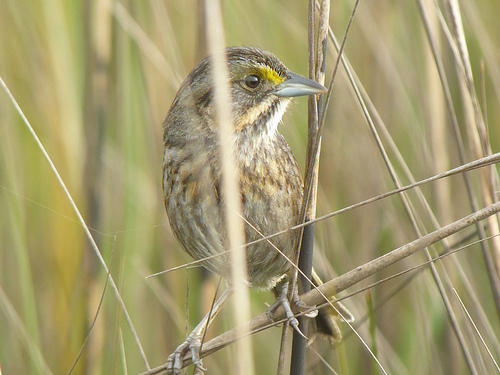
a small bird that has a short rounded crown, bright yellow superciliaries, and a short white bill.
a small grey bird with yellow over its eyes.
the bird has a brown striped belly and wings with a yellow striped head.
a bird with a gray blue beak with a mottled light and dark brown body.
a small multi-brown colored bird with a yellow stripe over the eye.
this bird has a grey crown, short bill with a yellow eyebrew.
this small bird has a yellow eyebrow, a short grey bill and a grey breast with a brown stripe and black spots.
this bird has a stripped body with a yellow eyebrow and curved beak.
this bird is grey with white and has a long, pointy beak.
this bird has a yellowish nape, and its covering is primarily brown.
Species: Seaside Sparrow